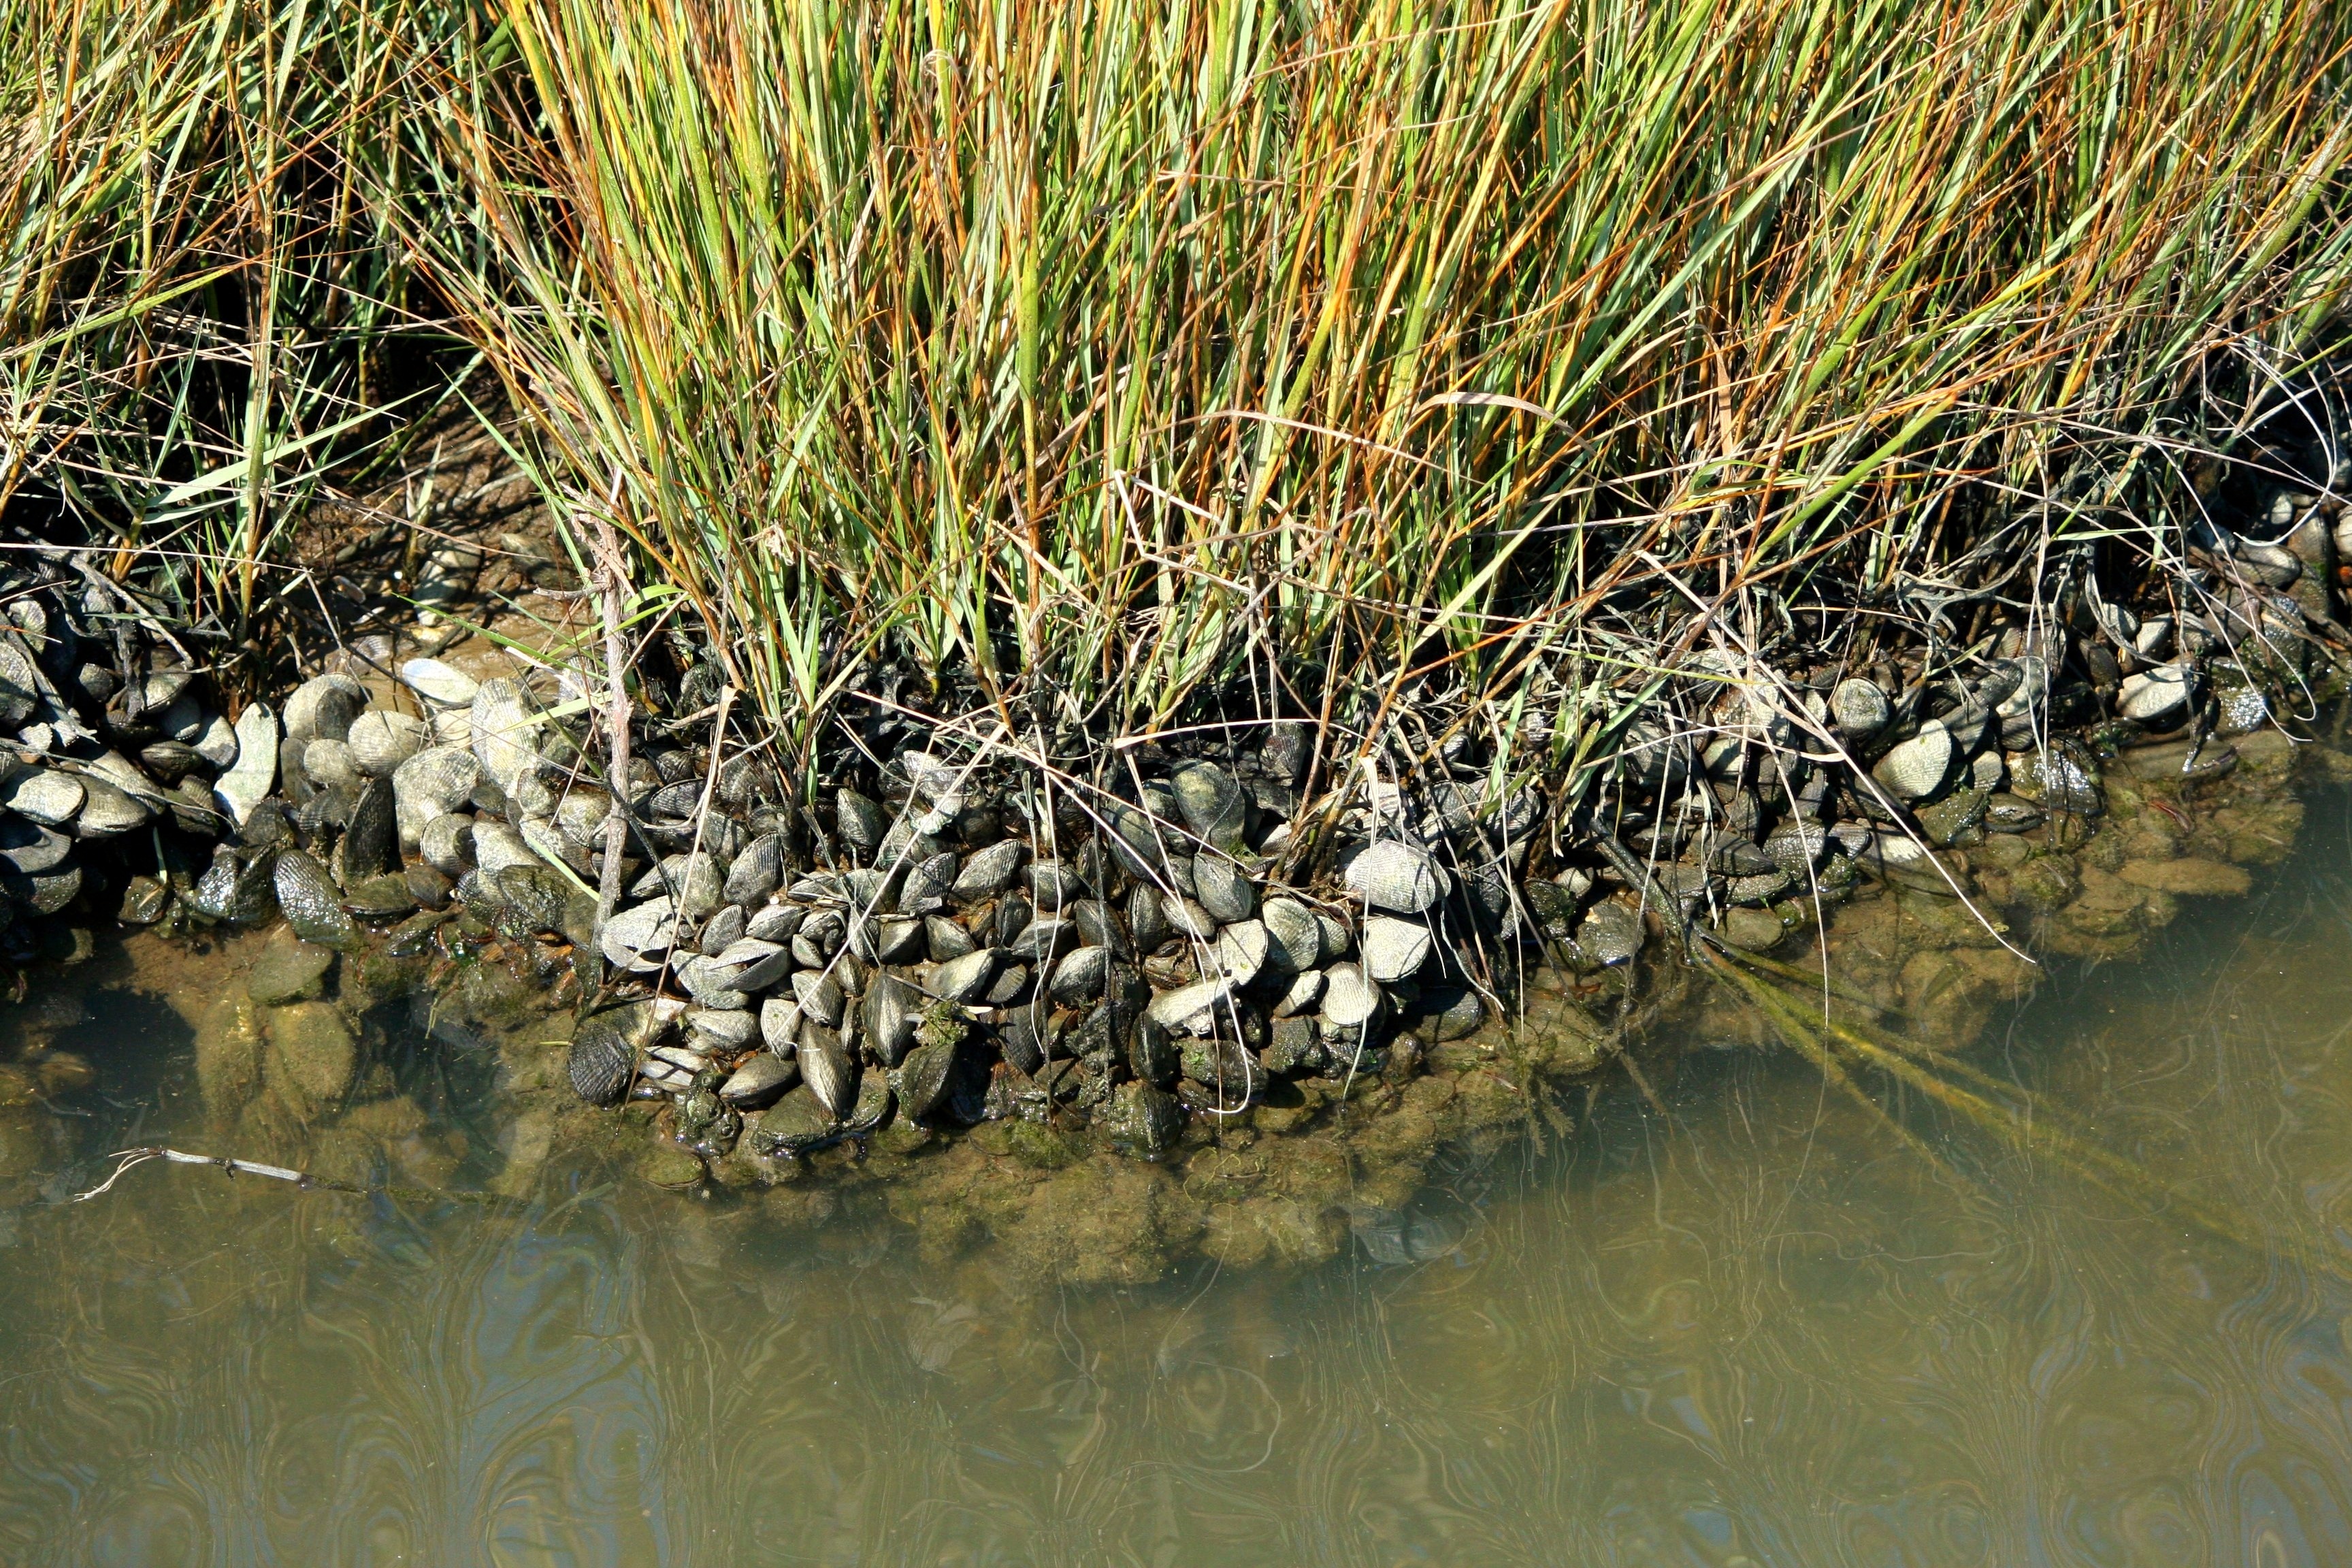
tree, water, nature, grass, swamp, branch, plant, flower, pond, wildlife, stream, reflection, low tide, botany, flora, fauna, mollusk, barnacles, wetland, mussels, oysters, chesapeake bay, grass family